Maurice Norman

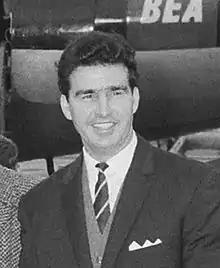
Norman in 1964

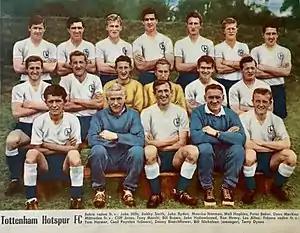
Tottenham Hotspur in 1960 with Danny Blanchflower (captain) and both goalkeepers, Bill Brown and John Hollowbread, in the team with Cecil Poynton as trainer and Bill Nicholson as manager. Maurice Norman is the fourth player standing.

Maurice Norman (8 May 1934 – 27 November 2022) was an English footballer who played nearly 400 times in the Football League as a centre half for Norwich City and Tottenham Hotspur. At international level, Norman won 23 caps for the England national team.